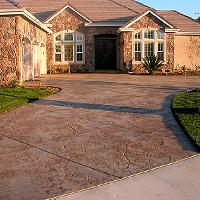
Weather: sun or clear